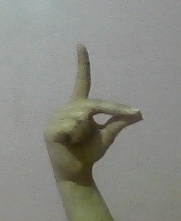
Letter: ta